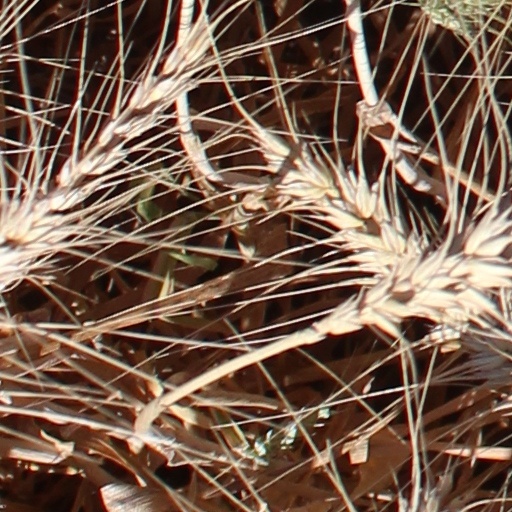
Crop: wheat